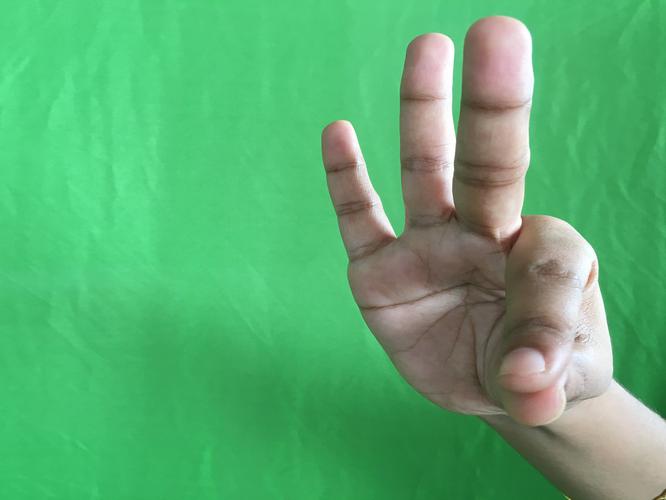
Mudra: Hamsasyam
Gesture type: single_hand